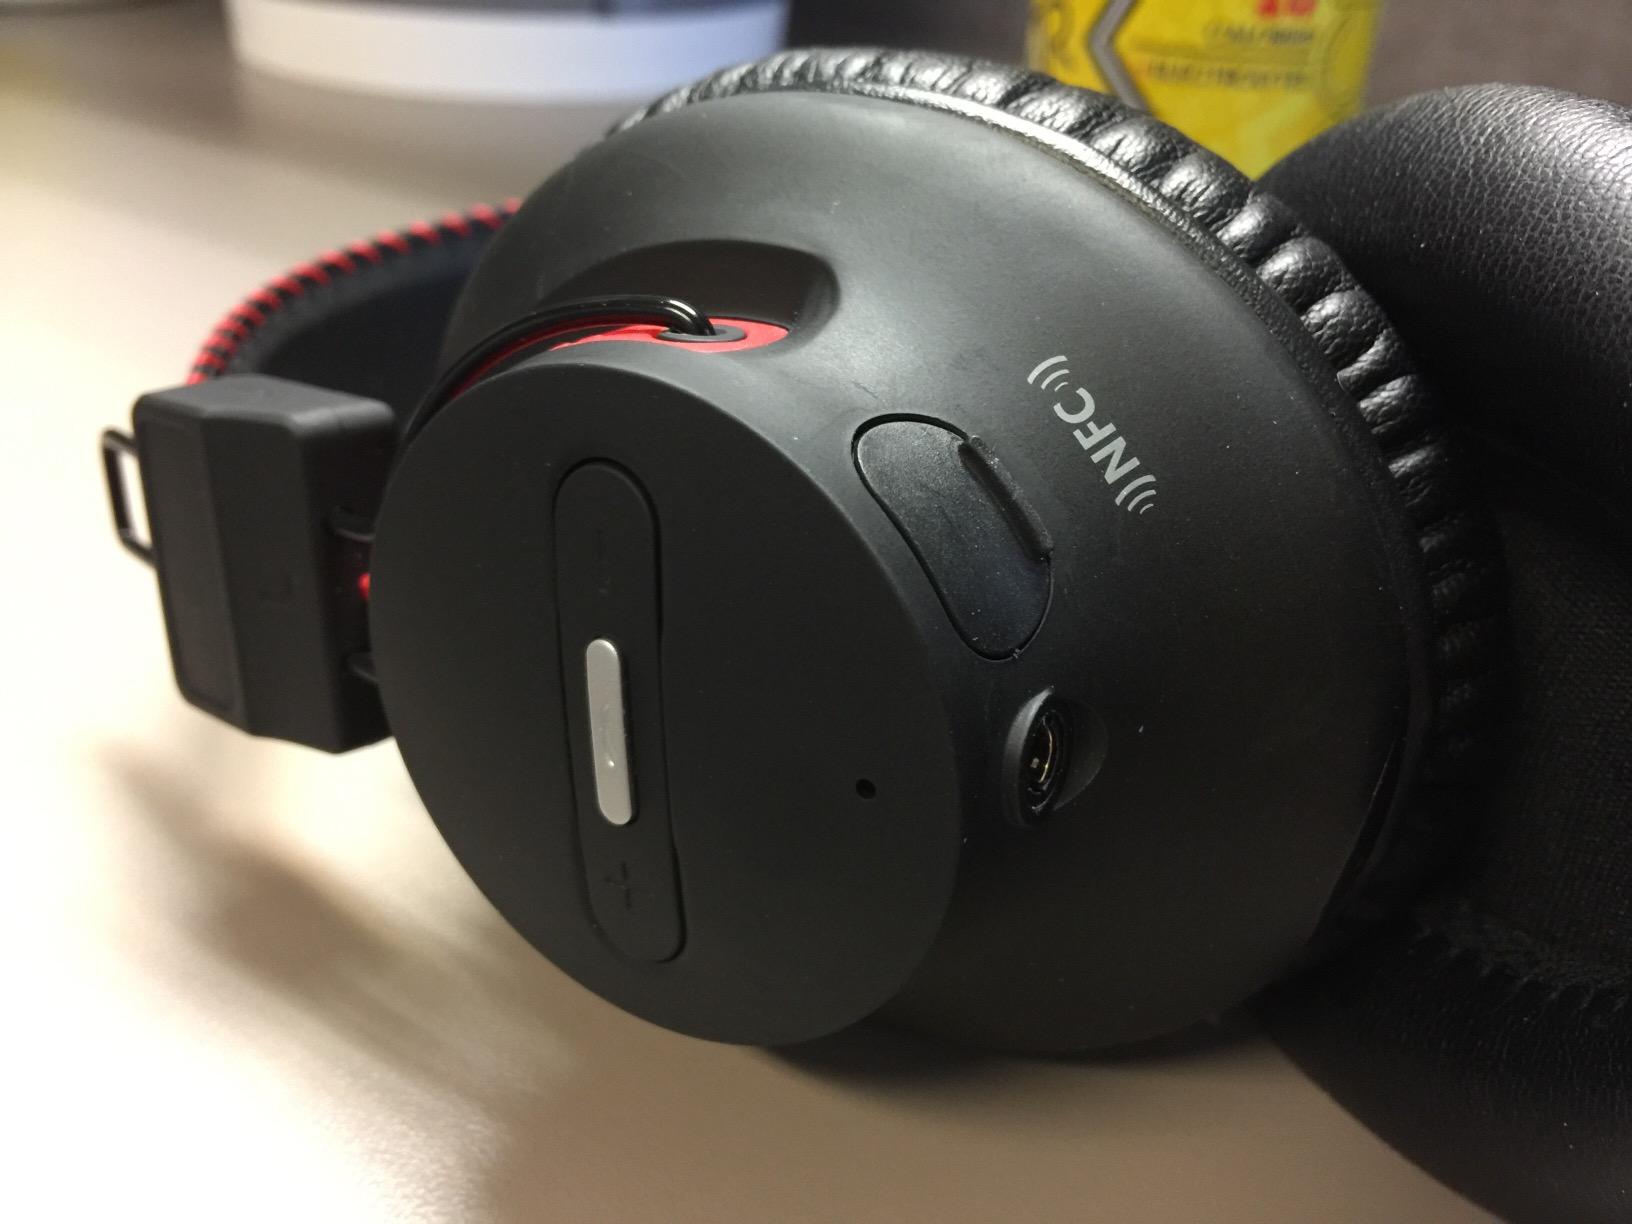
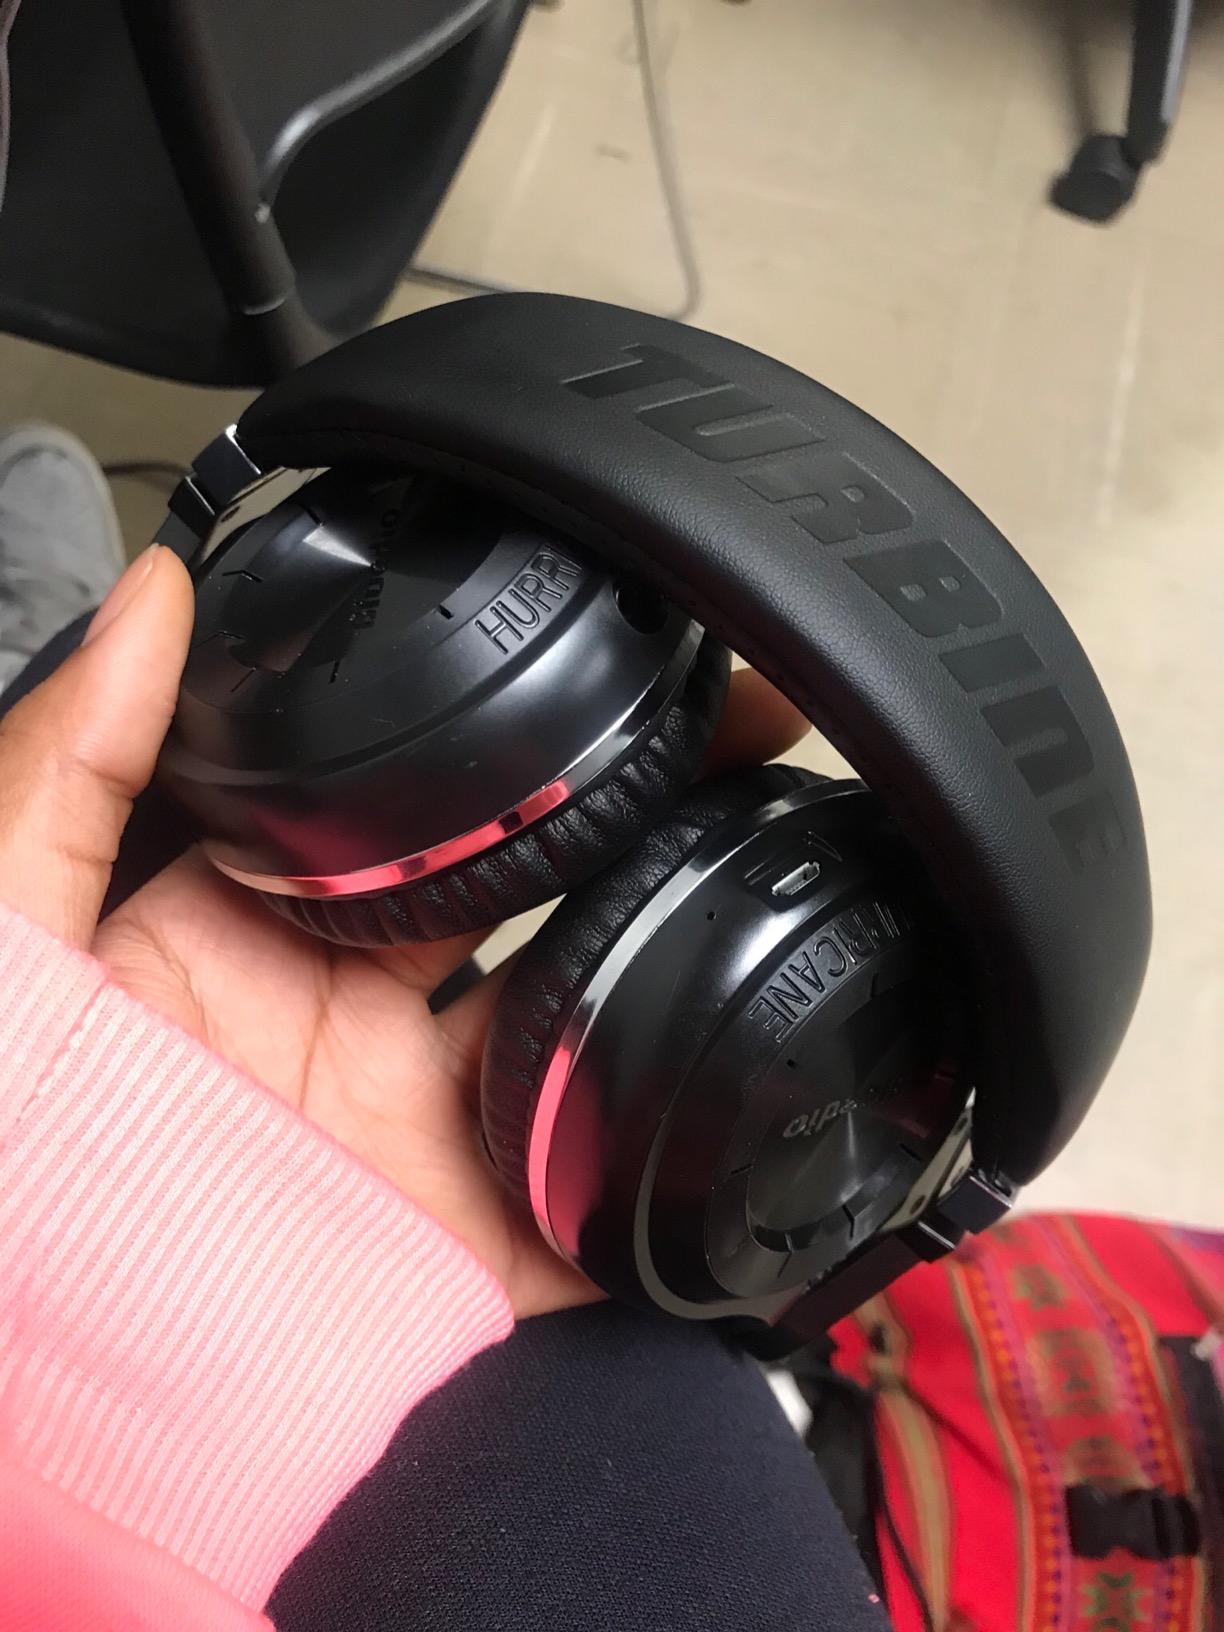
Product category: headphones
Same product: no